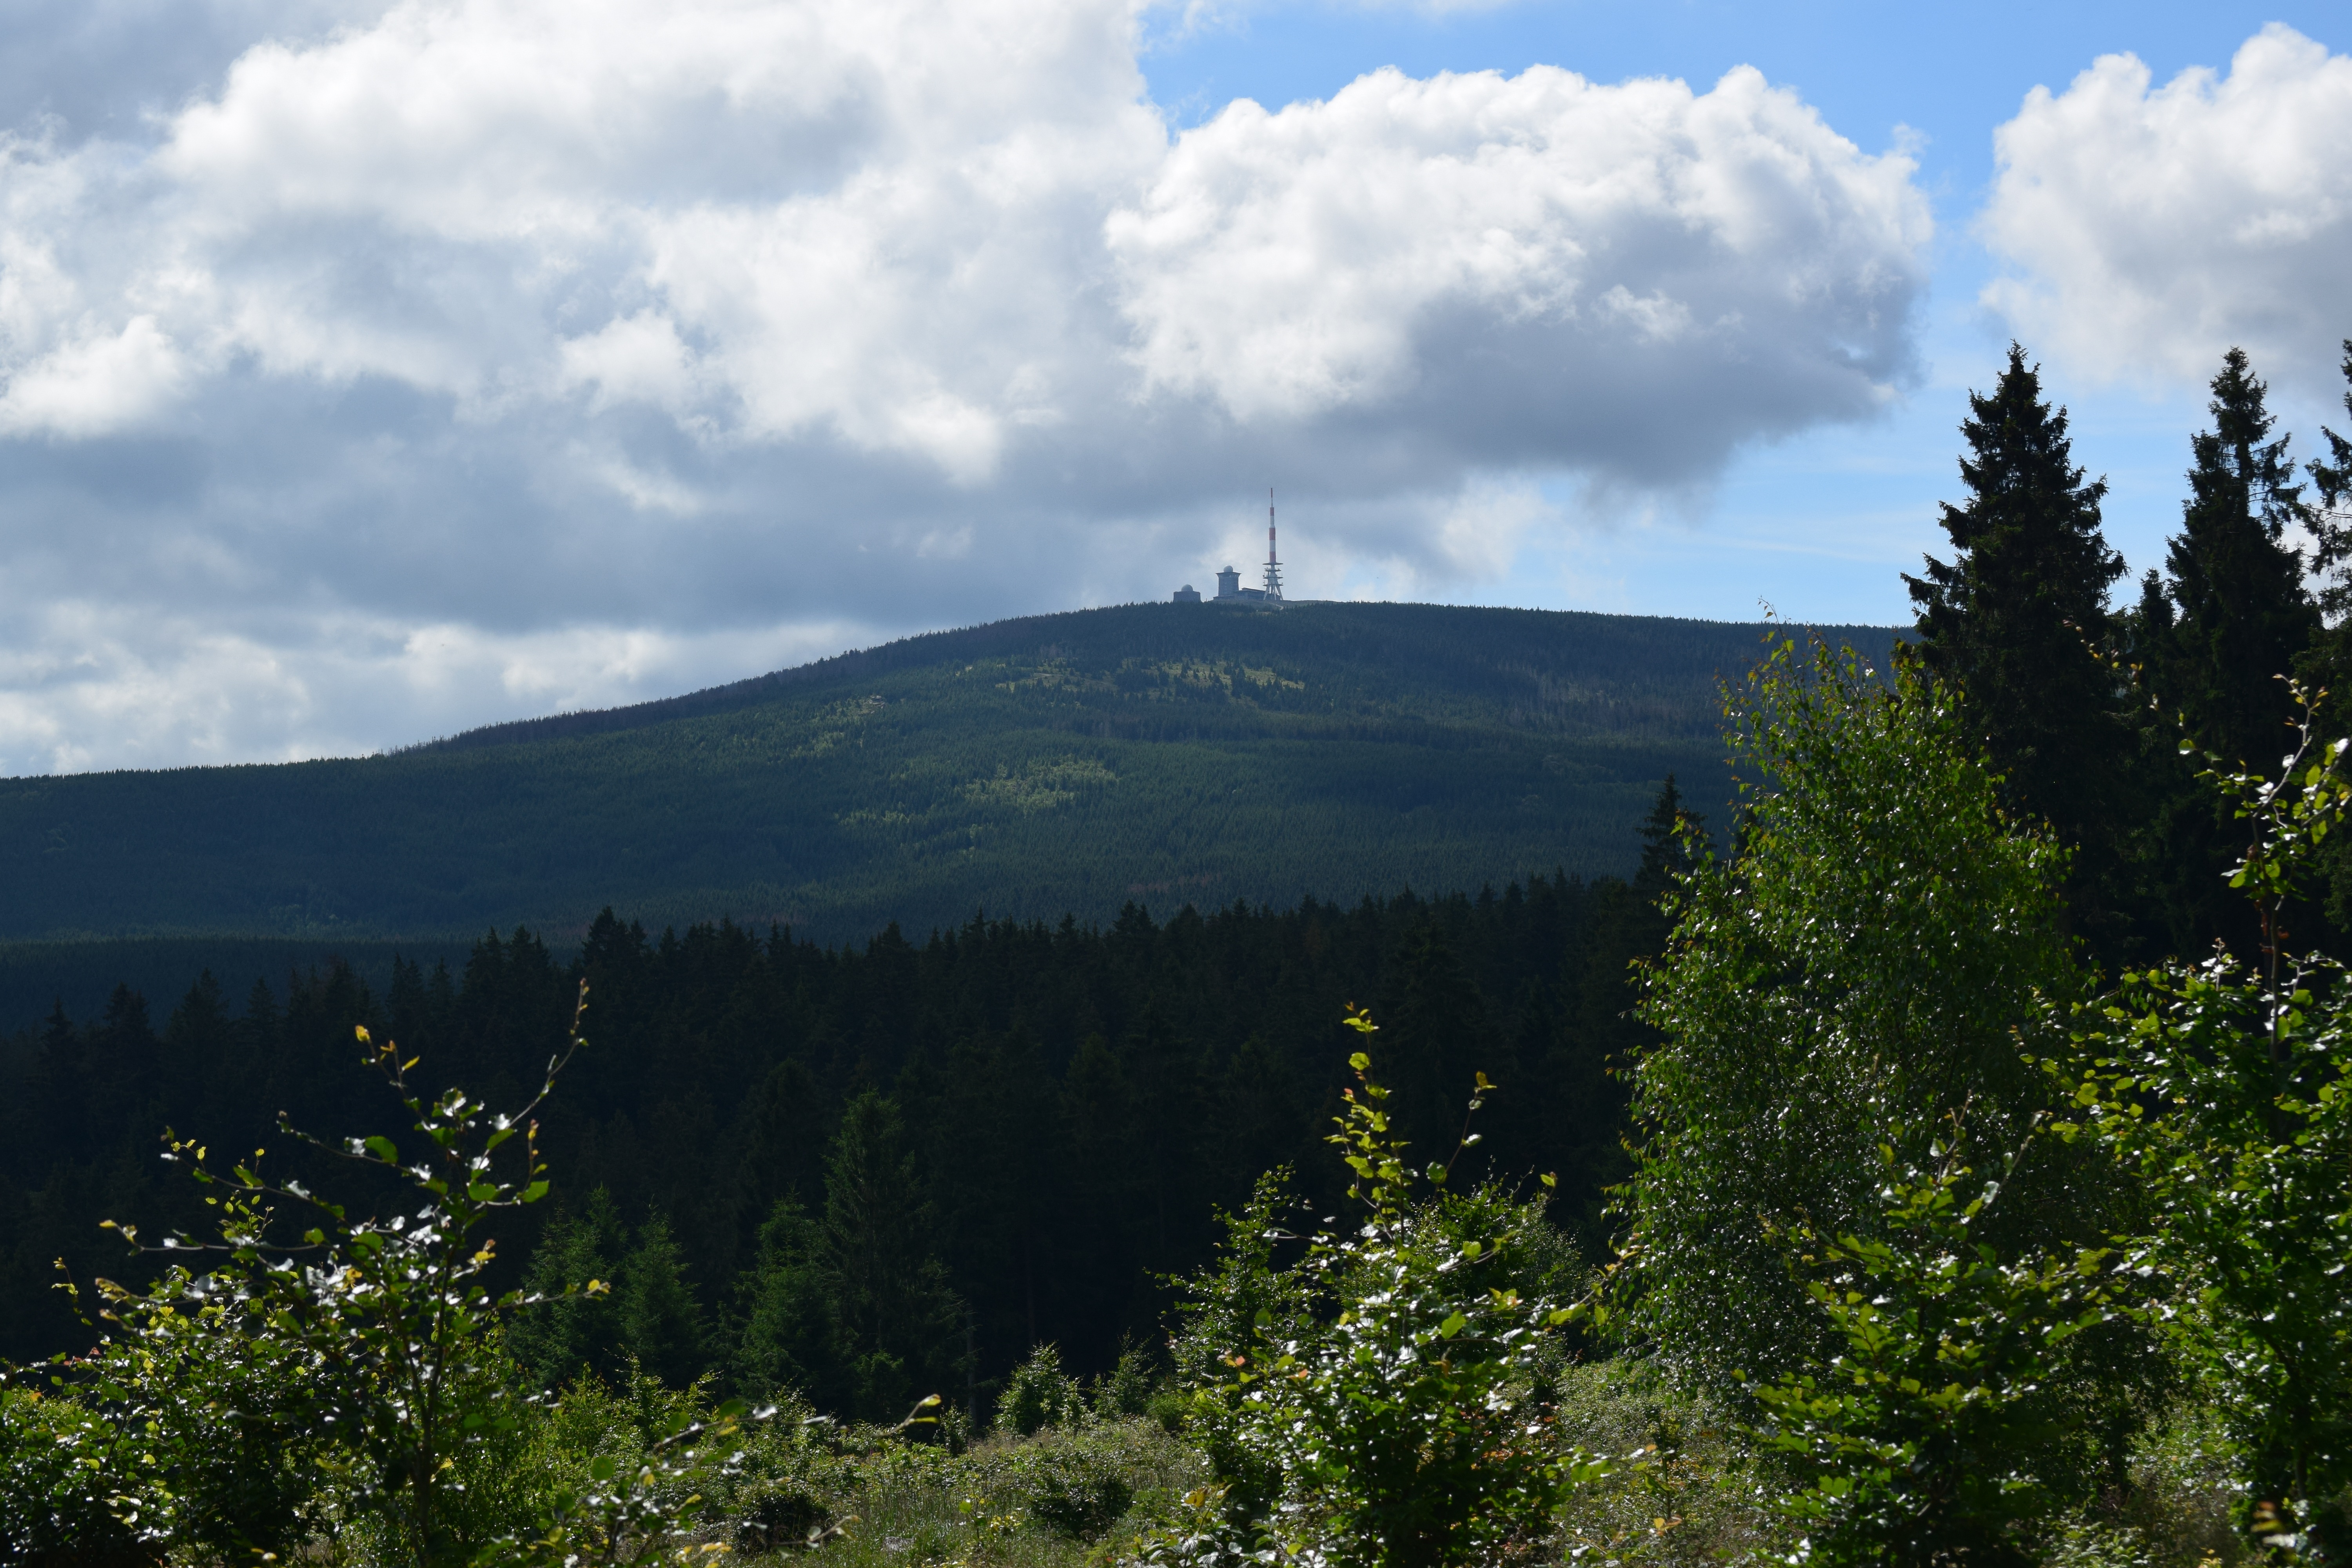
landscape, tree, nature, forest, wilderness, mountain, cloud, meadow, hill, mountain range, ridge, summit, alps, boulder, plateau, fell, habitat, resin, ecosystem, highlands, landform, bad harzburg, geographical feature, mountainous landforms